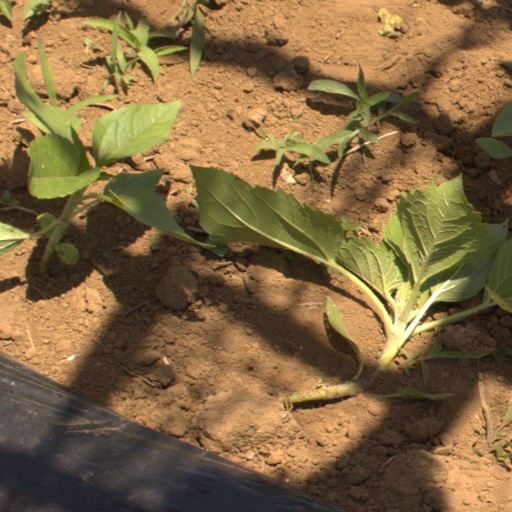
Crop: Jerusalem artichoke